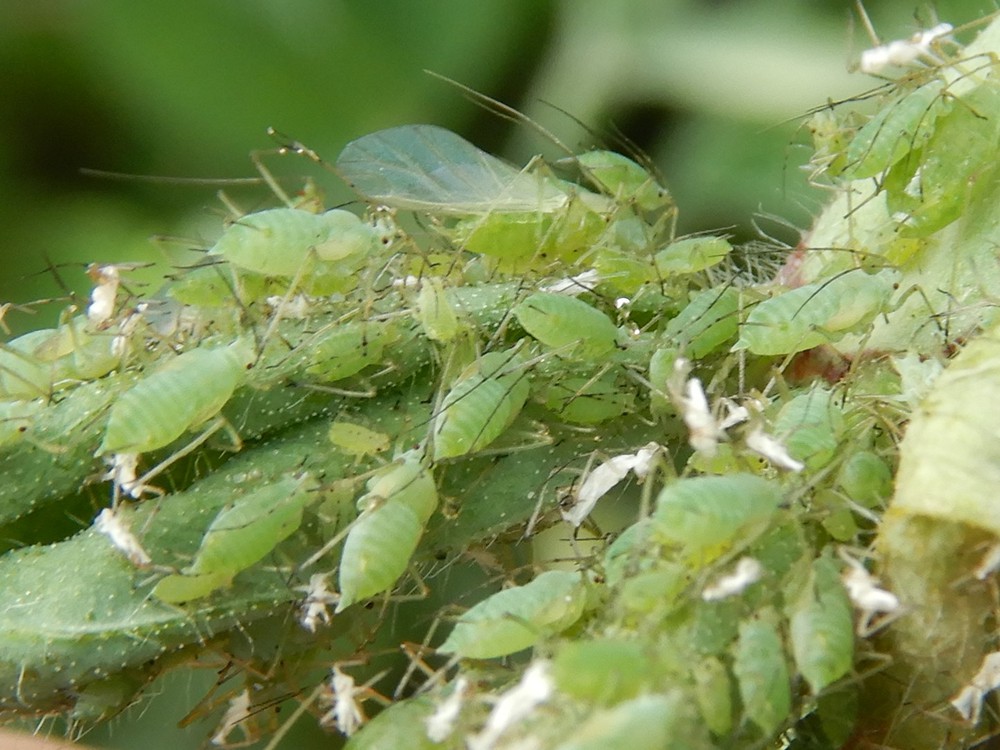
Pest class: pea_aphid